Describe the emotion expressed in this image:  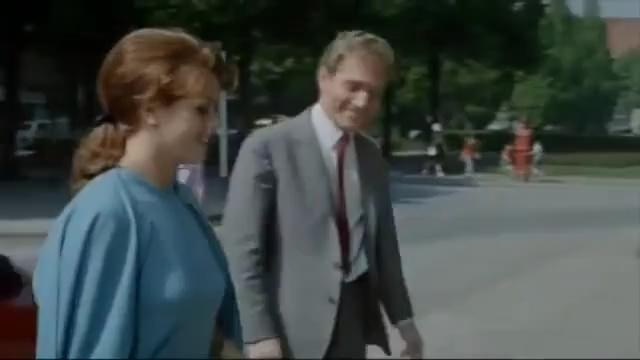
This person displays Fear, valence and arousal with high intensity.